MTAP

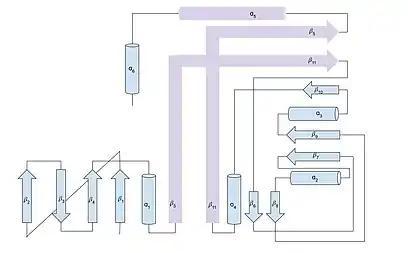
MTAP Subunit Secondary Structure with active site indicated in purple.

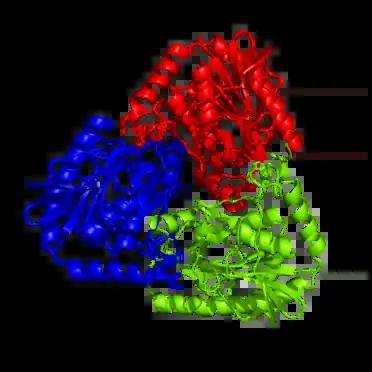
MTAP quaternary structure with different subunits indicated by different colors (red, blue, and green). Generated using PyMol.

MTAP is a trimer enzyme that shares a similar structure and functions with mammalian purine nucleoside phosphorylases (PNPs) which are also trimeric enzymes. MTAP's subunits are identical in structure and composed of 283 amino acid residues that form to the size of about 32 kDa each. The main structure of an MTAP subunit consists of eleven beta-sheets with six alpha-helices intermixed. The active site of the enzyme is made up of beta-sheets five and 11, as well as alpha-helix 5, and four separate residue loop structures. Within MTAP, helix six is a 12-residue C-terminal helix that arranges for the leucine residue 279 of one subunit to be a part of the active site of another subunit. The active site of each subunit includes two residues (His137 and Leu279) from a neighboring subunit, relying on the interactions between the subunits for proper enzymatic activity. MTAP contains an active site with three regions that correspond to a base, methylthioribose, and sulfate/phosphate binding site.